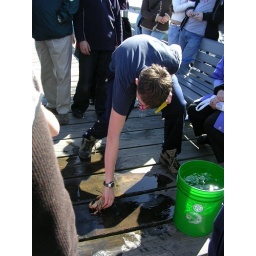
napoleon guy in white rock